Trelawny Stadium

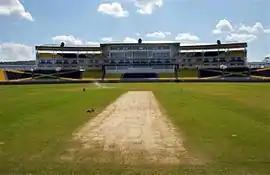
Trelawny Stadium

Trelawny Stadium is a multi-purpose stadium in Trelawny, Jamaica that was completed in 2007. It has a capacity of 25,000 people.